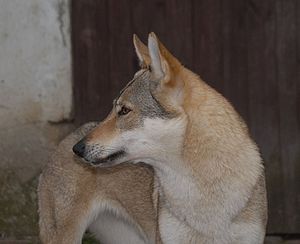
Tjekkoslovakisk ulvehund / Beskrivelse af racen
Tæve
Tjekkoslovakisk ulvehund er en hunderace af typen hyrdehund med oprindelse i Tjekkoslovakiet. Traditionelt blev den brugt som grænsevagthund i det tidligere Tjekkoslovakiet.